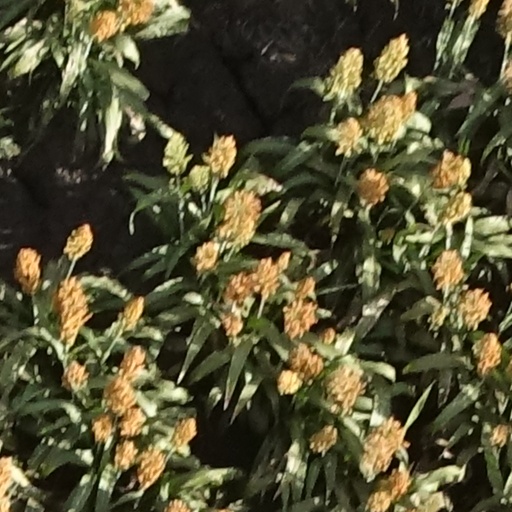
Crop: sorghum